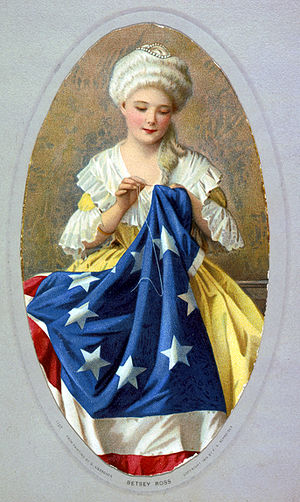
Betsy Ross
Betsy Ross. Fra maleri af G. Liebscher.
Betsy Ross er blevet vidt krediteret for at have lavet det første amerikanske flag.